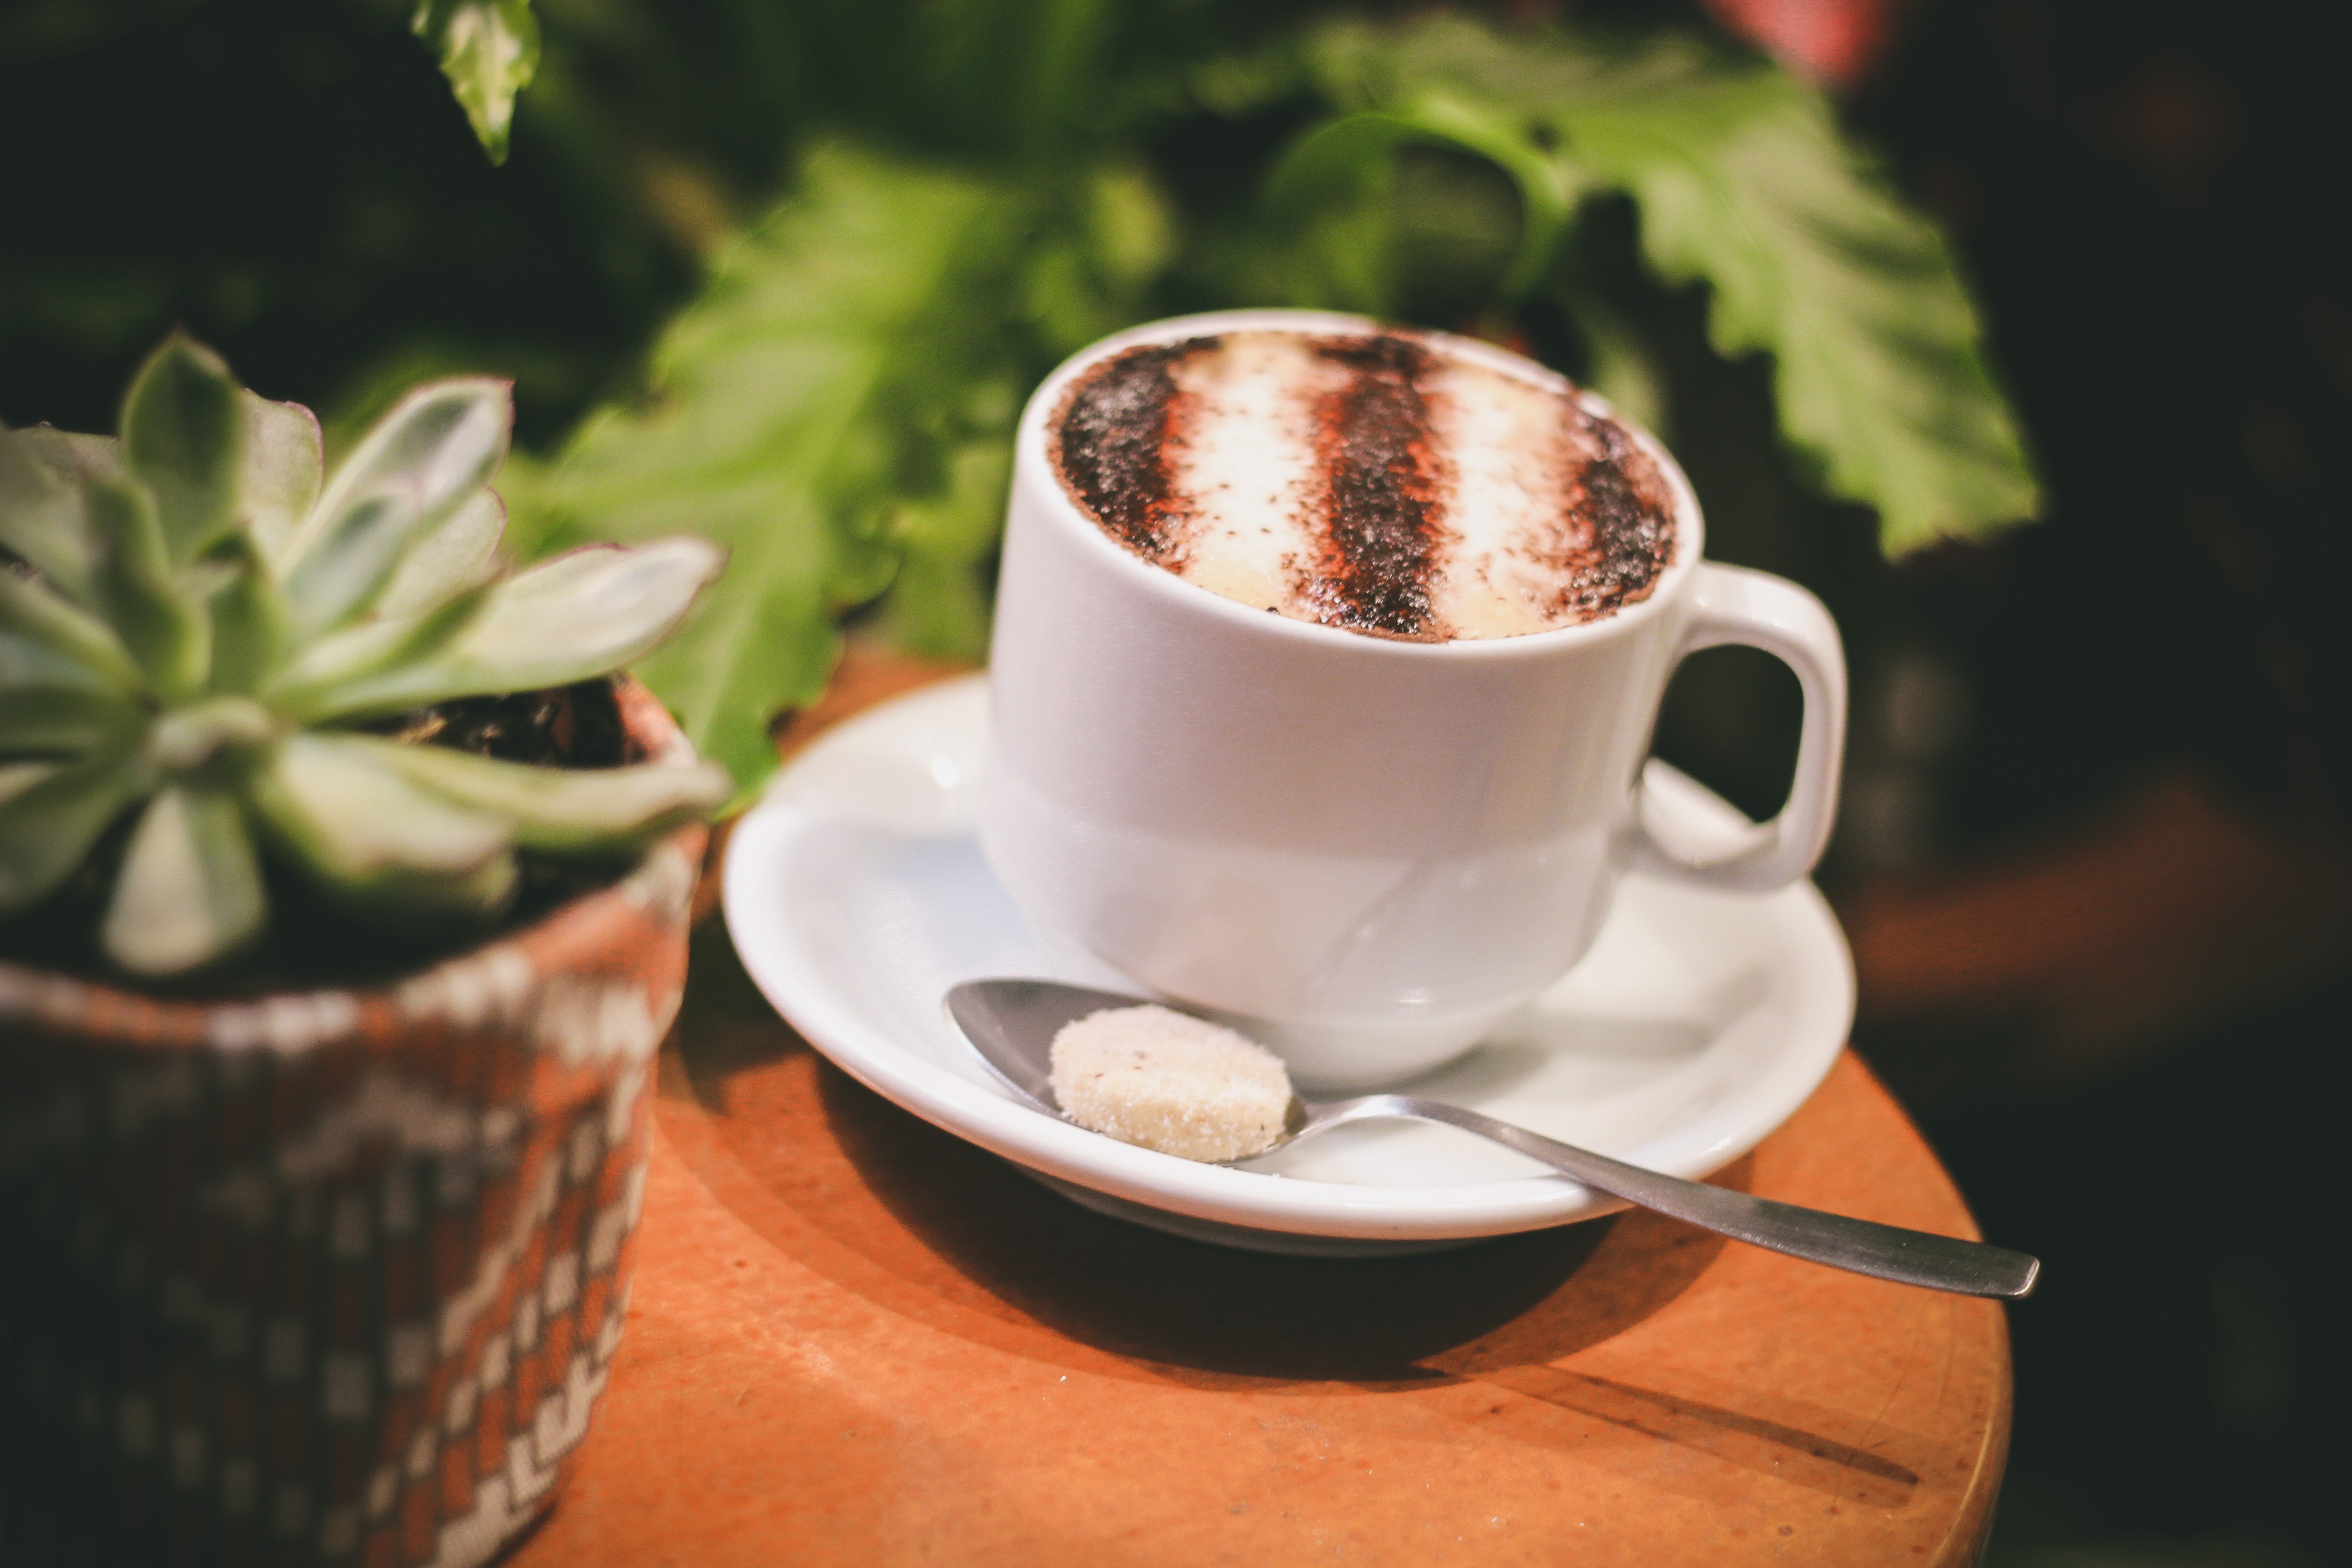
cup, coffee cup, caffeine, drink, drinkware, coffee, turkish coffee, teacup, tableware, dandelion coffee, serveware, saucer, caff americano, espresso, non alcoholic beverage, instant coffee, hot chocolate, cafe, food, Java coffee, still life, cuban espresso, houseplant, Coffee substitute, ceramic, cappuccino, white coffee, kopi luwak, still life photography